Kusum oil

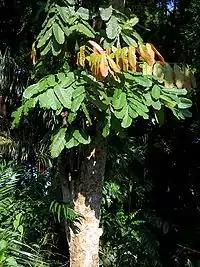
A Kusum tree

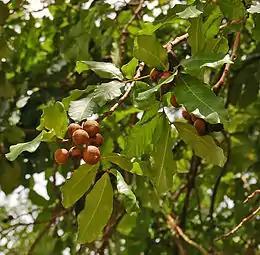
Fruits of the Kusum tree

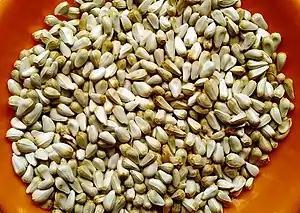
Seeds of the Kusum fruits

Kusum oil is a type of oil extracted from the seed of the Kusum tree ("Schleichera oleosa"). The plant, which is also commonly known as Ceylon oak, lac tree, or Macassar oiltree, belongs to the family Sapindaceae. The sapindaceae family is named after J. C. Schleicher, a Swiss botanist, and the species name means "oily" or "rich in oil." The tree is native to South Asia, but is also found in some parts of Southeast Asia.